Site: brandenburg
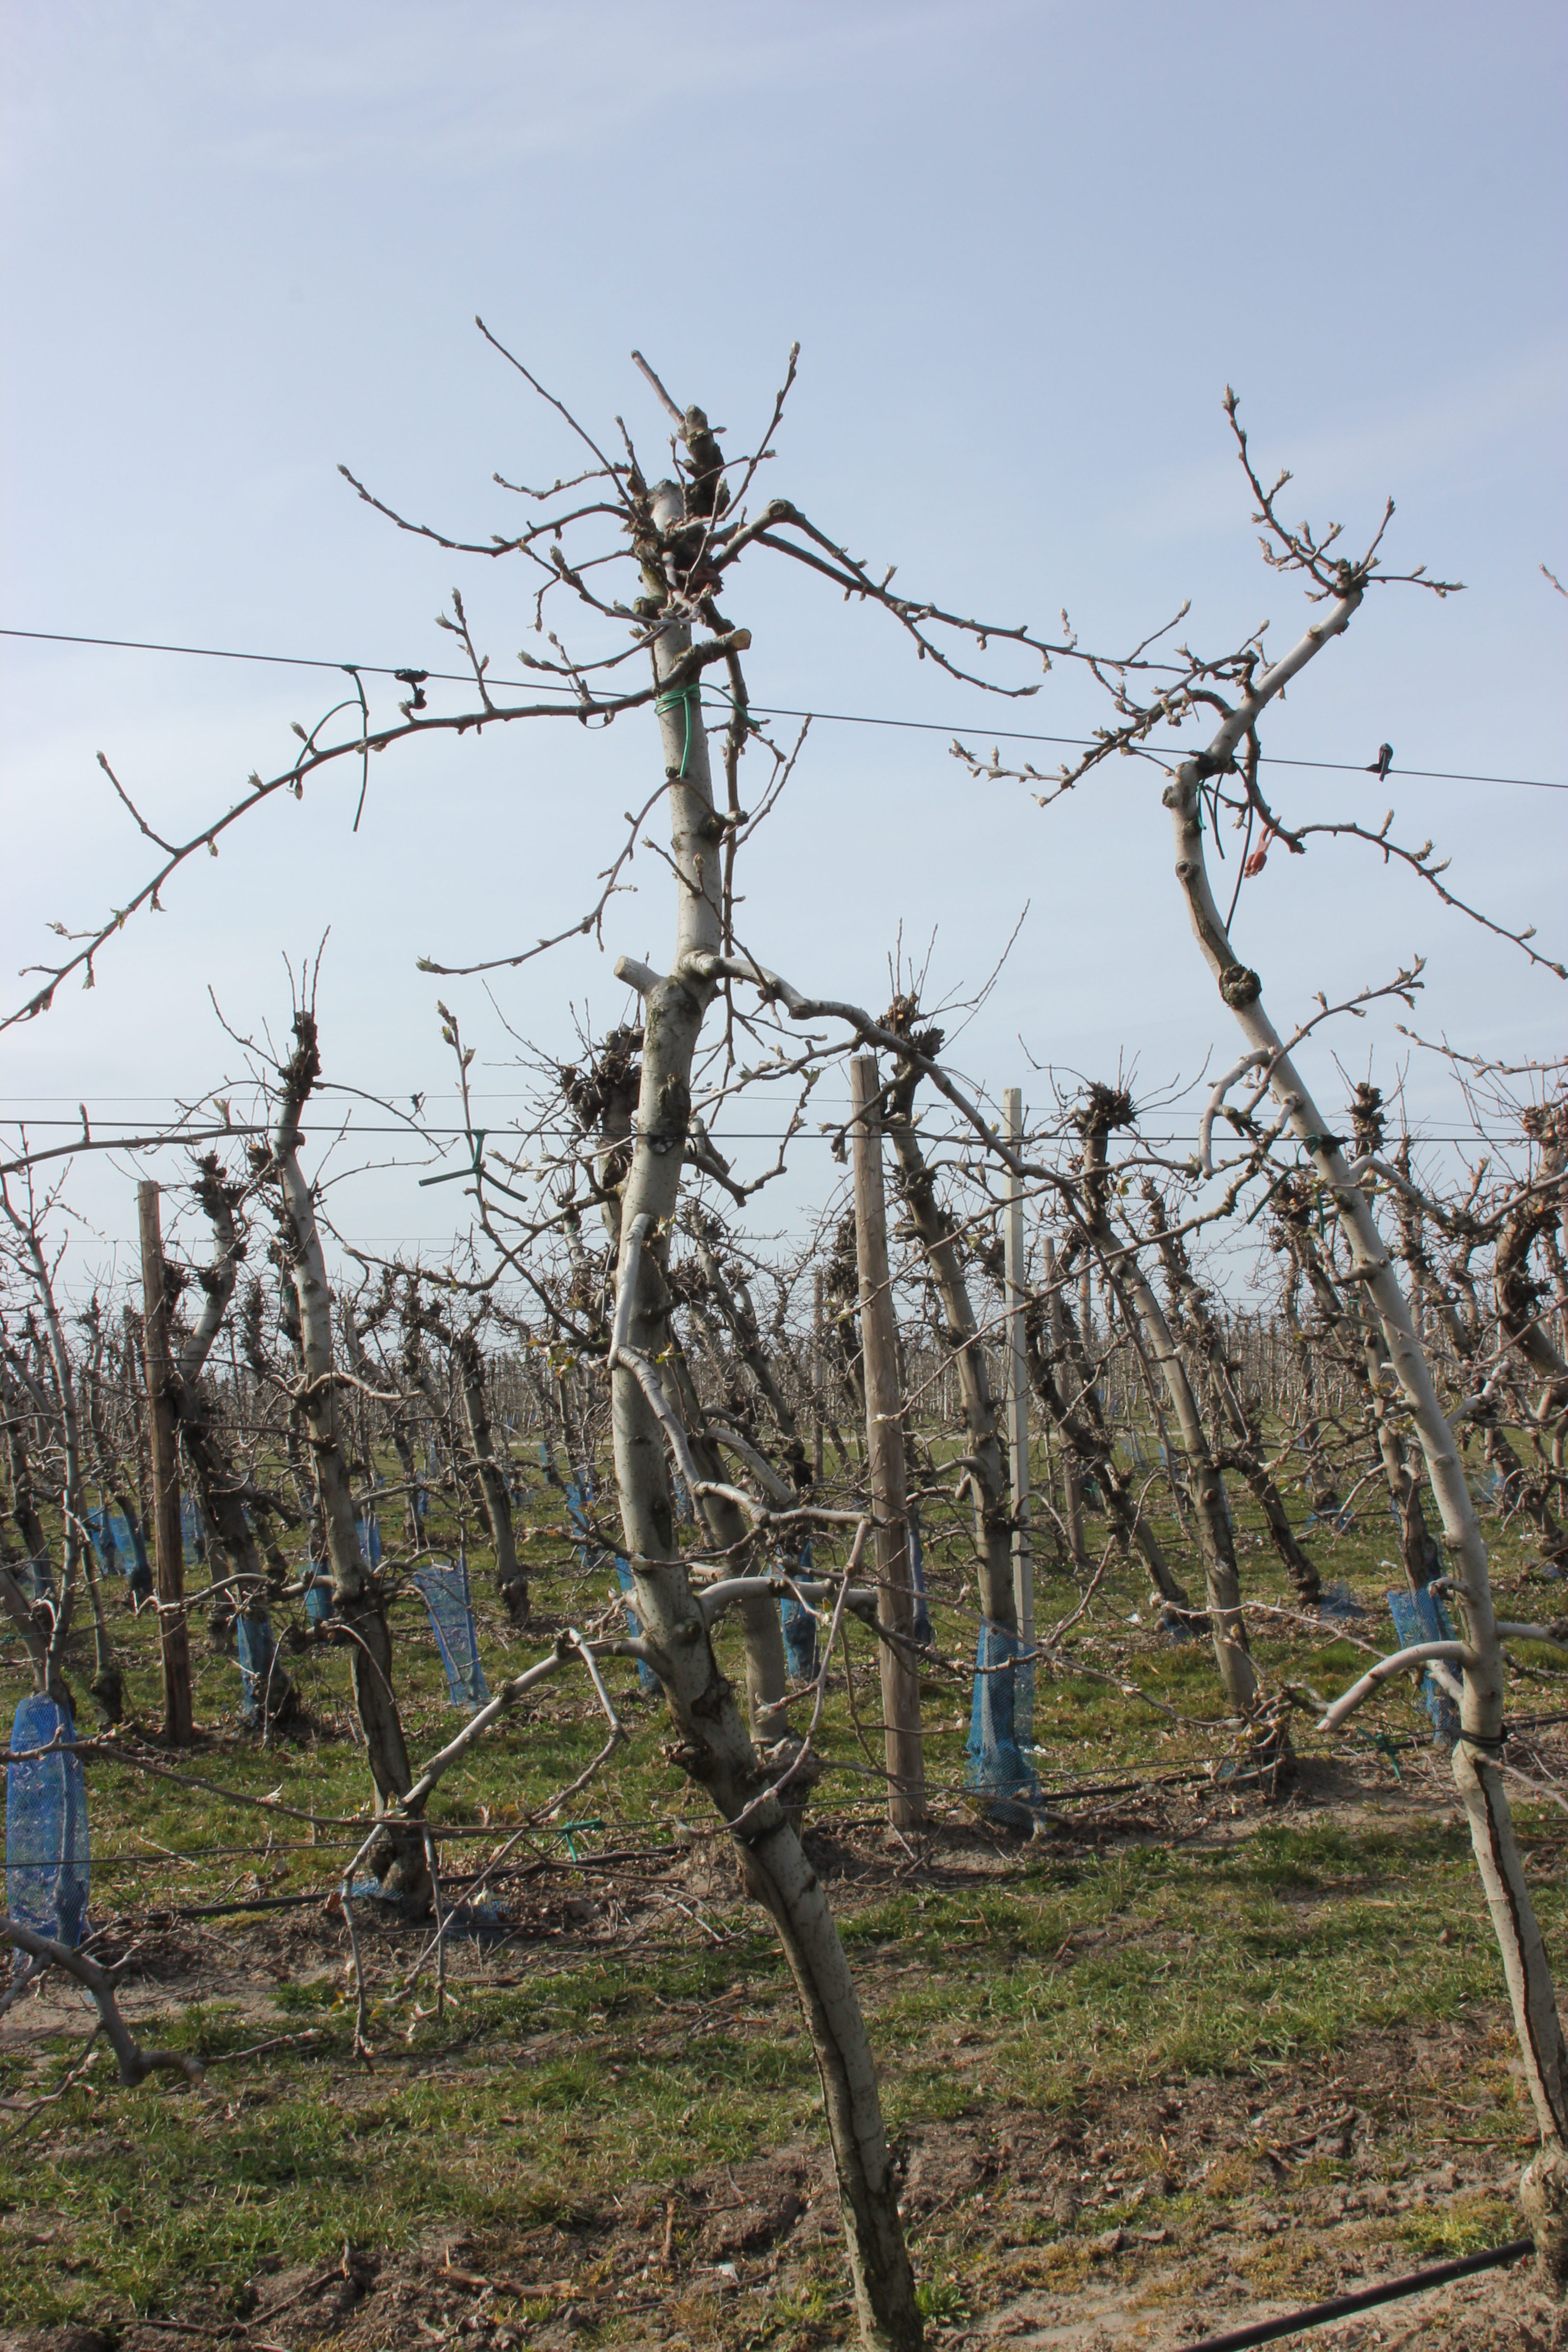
Growth stage (BBCH 54): Inflorescence emergence